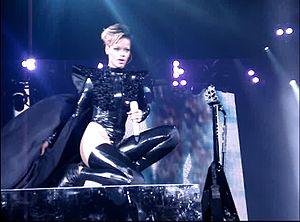
Rihanna, Lyon, avril 2010. Last Girl on Earth Tour